Simon Weldele House

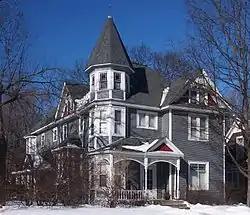
The Simon Weldele House from the southeast

The Simon Weldele House is a historic house in Delano, Minnesota, United States, built in 1893. It was listed on the National Register of Historic Places in 1979 for having local significance in the theme of architecture. It was nominated as one of the few architecturally significant residences surviving in Delano, and a well-preserved example of the restrained Queen Anne houses once common in Wright County.